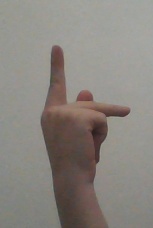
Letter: dha